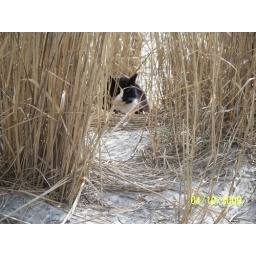
on the dune walkway in atlantic city, I spotted this cat and took a few pics.